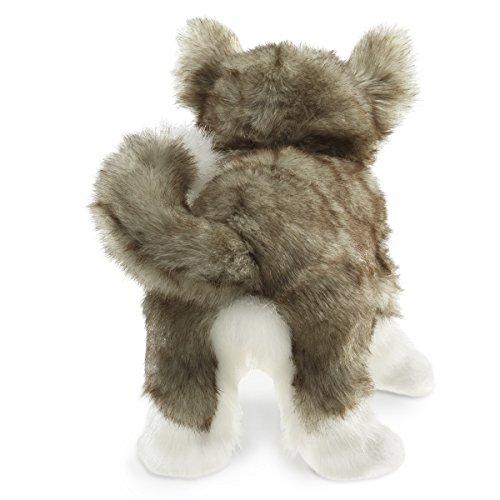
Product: Folkmanis Wolf Pup Hand Puppet
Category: Toys & Games | Puppets & Puppet Theaters | Hand Puppets
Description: Your hand controls the mouth, expressions, and arms of this very interactive wild animal puppet.
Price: $27.13
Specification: ProductDimensions:13x8x7inches|ItemWeight:5.6ounces|ShippingWeight:5.6ounces(Viewshippingratesandpolicies)|DomesticShipping:ItemcanbeshippedwithinU.S.|InternationalShipping:ThisitemcanbeshippedtoselectcountriesoutsideoftheU.S.LearnMore|ASIN:B00IKNWKCU|Itemmodelnumber:2994|Manufacturerrecommendedage:36months-15years